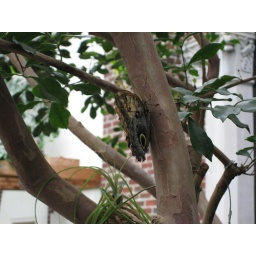
A butterfly in the butterfly house at the Detroit Zoo